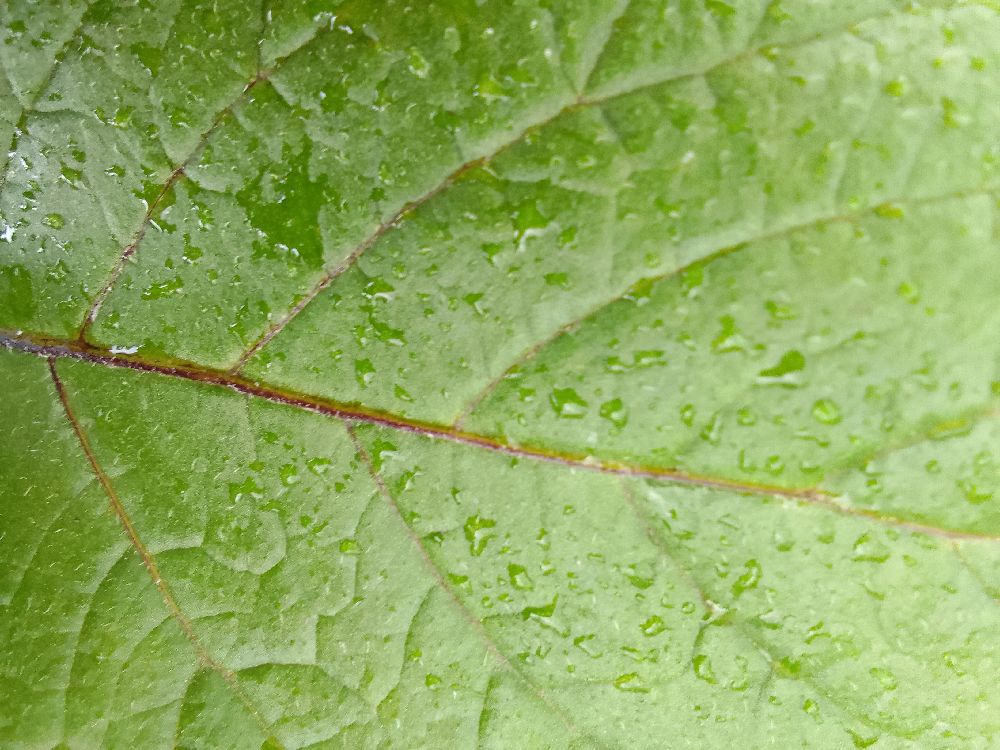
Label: Healthy